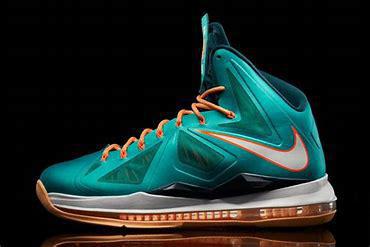
Brand: Nike
Model: Lebron 10